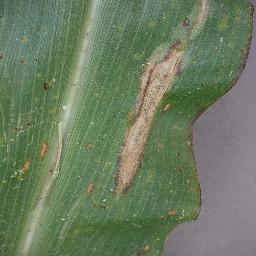
Label: Corn_(Maize)___Northern_Leaf_Blight